The Adventures of Pinocchio (1996 film)

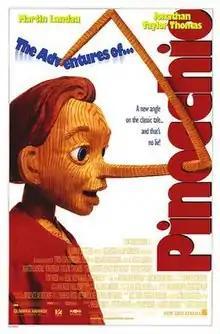
Theatrical release poster

The Adventures of Pinocchio is a 1996 fantasy drama film, directed by Steve Barron and based on the original 1883 novel of the same name by Carlo Collodi. Barron collaborated with Sherry Mills, Tom Benedek and Barry Berman on the screenplay. It was an American, British, French, Czech, and German venture produced by New Line Cinema, The Kushner-Locke Company, Savoy Pictures, Pangaea Holdings and Twin Continental Films. It stars Martin Landau and Jonathan Taylor Thomas. It was a critical and commercial failure which led to the sequel, "The New Adventures of Pinocchio", being released straight to video.